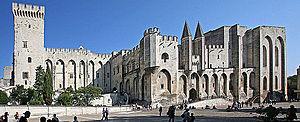
Le Palais des papes d'Avignon est la plus grande des constructions gothiques du Moyen Âge.
Avignon est une ville du sud de la France, située au confluent du Rhône et de la Durance. C'est la ville où siège le conseil du Grand Avignon. Avignon est le chef-lieu de l'arrondissement d'Avignon et du département de Vaucluse. Ses habitants s'appellent les Avignonnais.
La Crypte est le neuvième tome de la série Lefranc écrit par Jacques Martin et dessiné par Gilles Chaillet, édité en 1984 par Casterman.